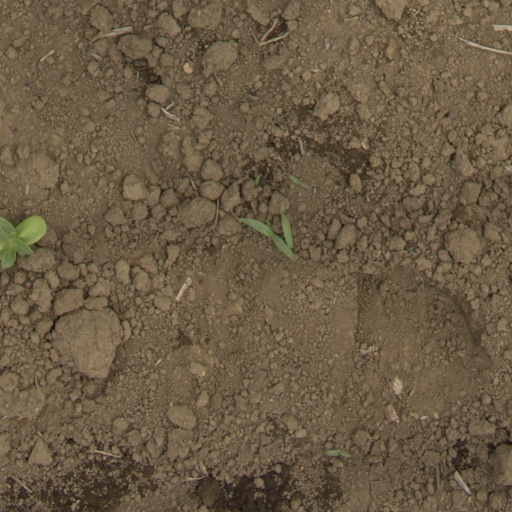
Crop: Jerusalem artichoke